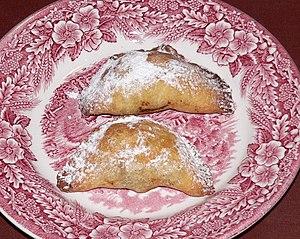
L'empanada est un petit chausson en pâte feuilletée, parfois en pâte à pain, farci de viande, de poisson, d'œuf, de pomme de terre ou d'autres ingrédients, selon les coutumes de chaque région. On la retrouve dans la cuisine espagnole traditionnelle et dans plusieurs pays d'Amérique latine.